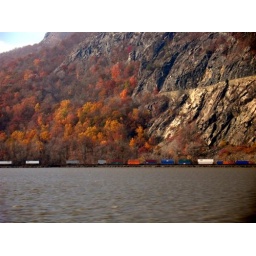
a freight train near storm king mountain in new york as seen from metro north in the fall